Sydney Evershed (brewer)

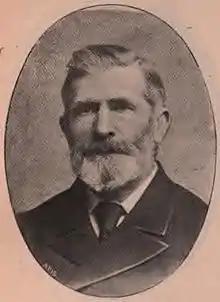
Sydney Evershed

Sydney Evershed (c. 1825 – 1903) was an English brewer and Liberal Party politician who represented Burton.